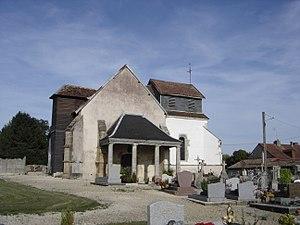
Eglise Notre-Dame de l'Assomption de Radonvilliers - Aube - France
Radonvilliers est une commune française, située dans le département de l'Aube en région Grand Est.